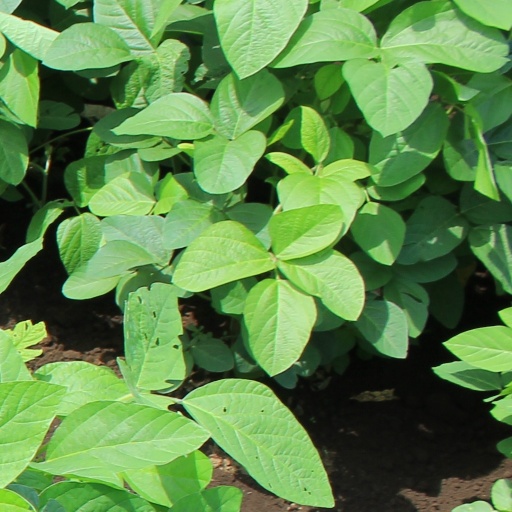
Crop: soybean